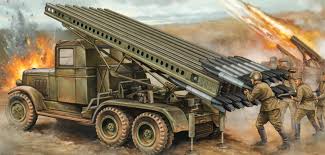
Label: Tornado